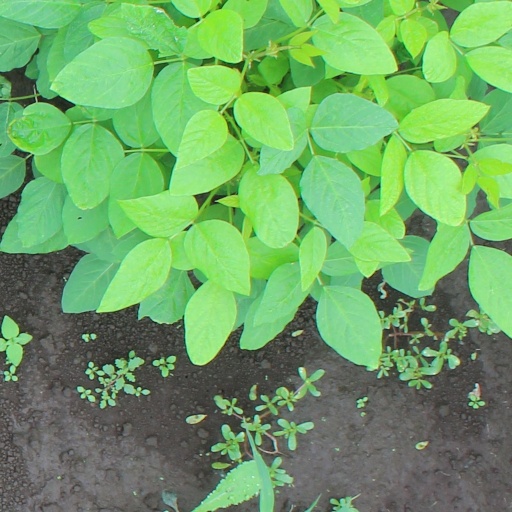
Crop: soybean